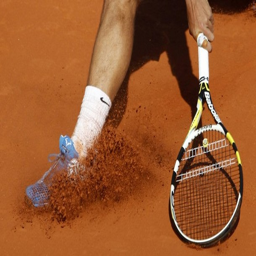
The tennis players foot may save his impending fall.
A hand with a tennis racquet and a leg with a blue shoe digging into the red dirt.
a close up of a tennis players shoe and racket
Man sliding across a dusty area in attempts to hit a ball.
A foot beside a hand holding a tennis racket.